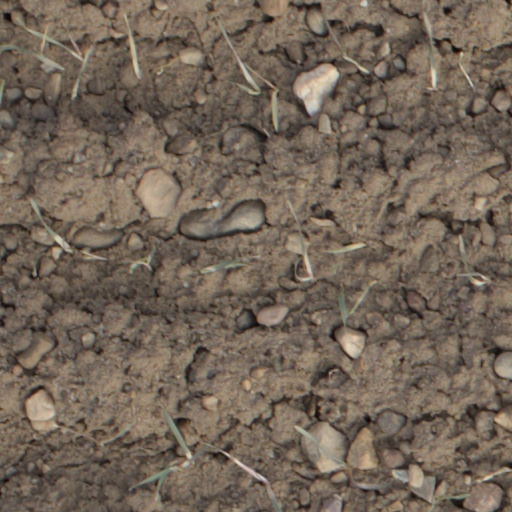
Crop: wheat